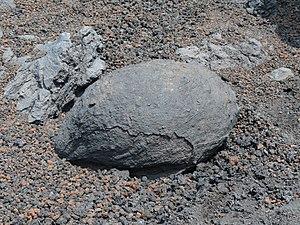
Bombe volcanique en fuseau sur le versant Sud de l'Etna (Sicile).